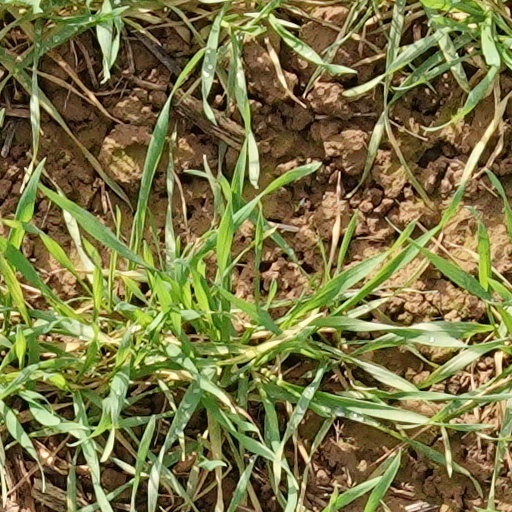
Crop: wheat